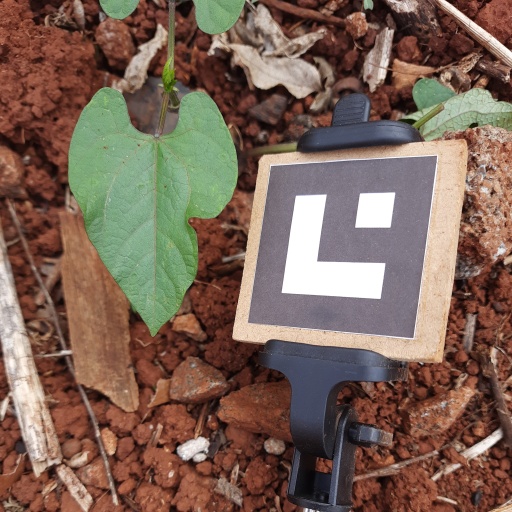
Observations: wavy surface, no eating holes, with soild dust, under shade